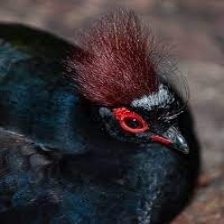
Species: CRESTED WOOD PARTRIDGE
Scientific name: ROLLULUS ROULOUL
ImageNet parent category: partridge